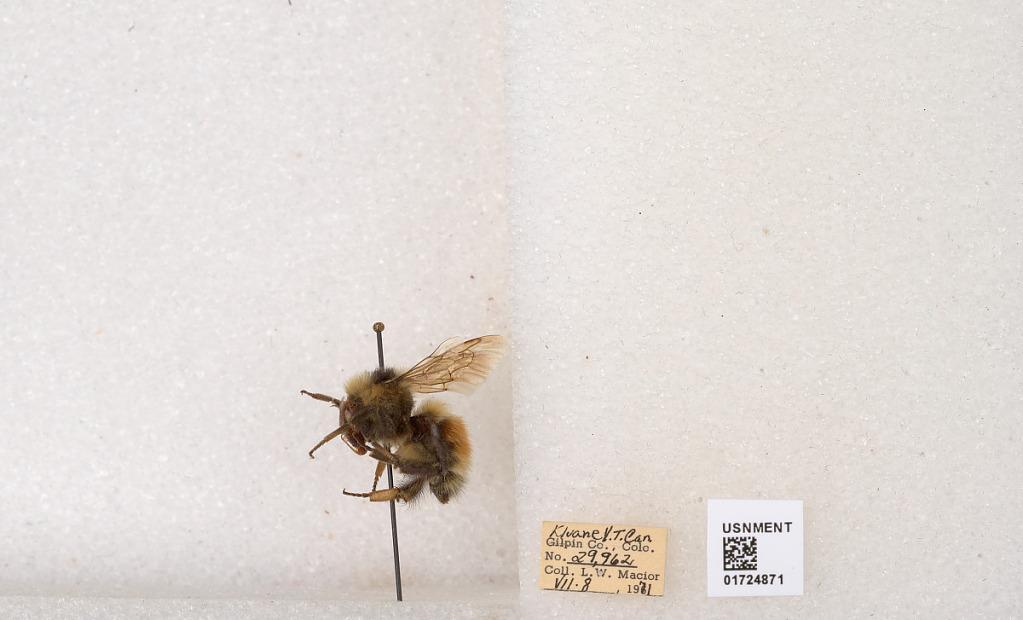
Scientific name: Bombus (Pyrobombus) sylvicola Kirby
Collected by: L. Macior
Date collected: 1971-7-8
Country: Canada
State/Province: Yukon Territory
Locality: Kluane National Park and Reserve
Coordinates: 60.7493, -139.504